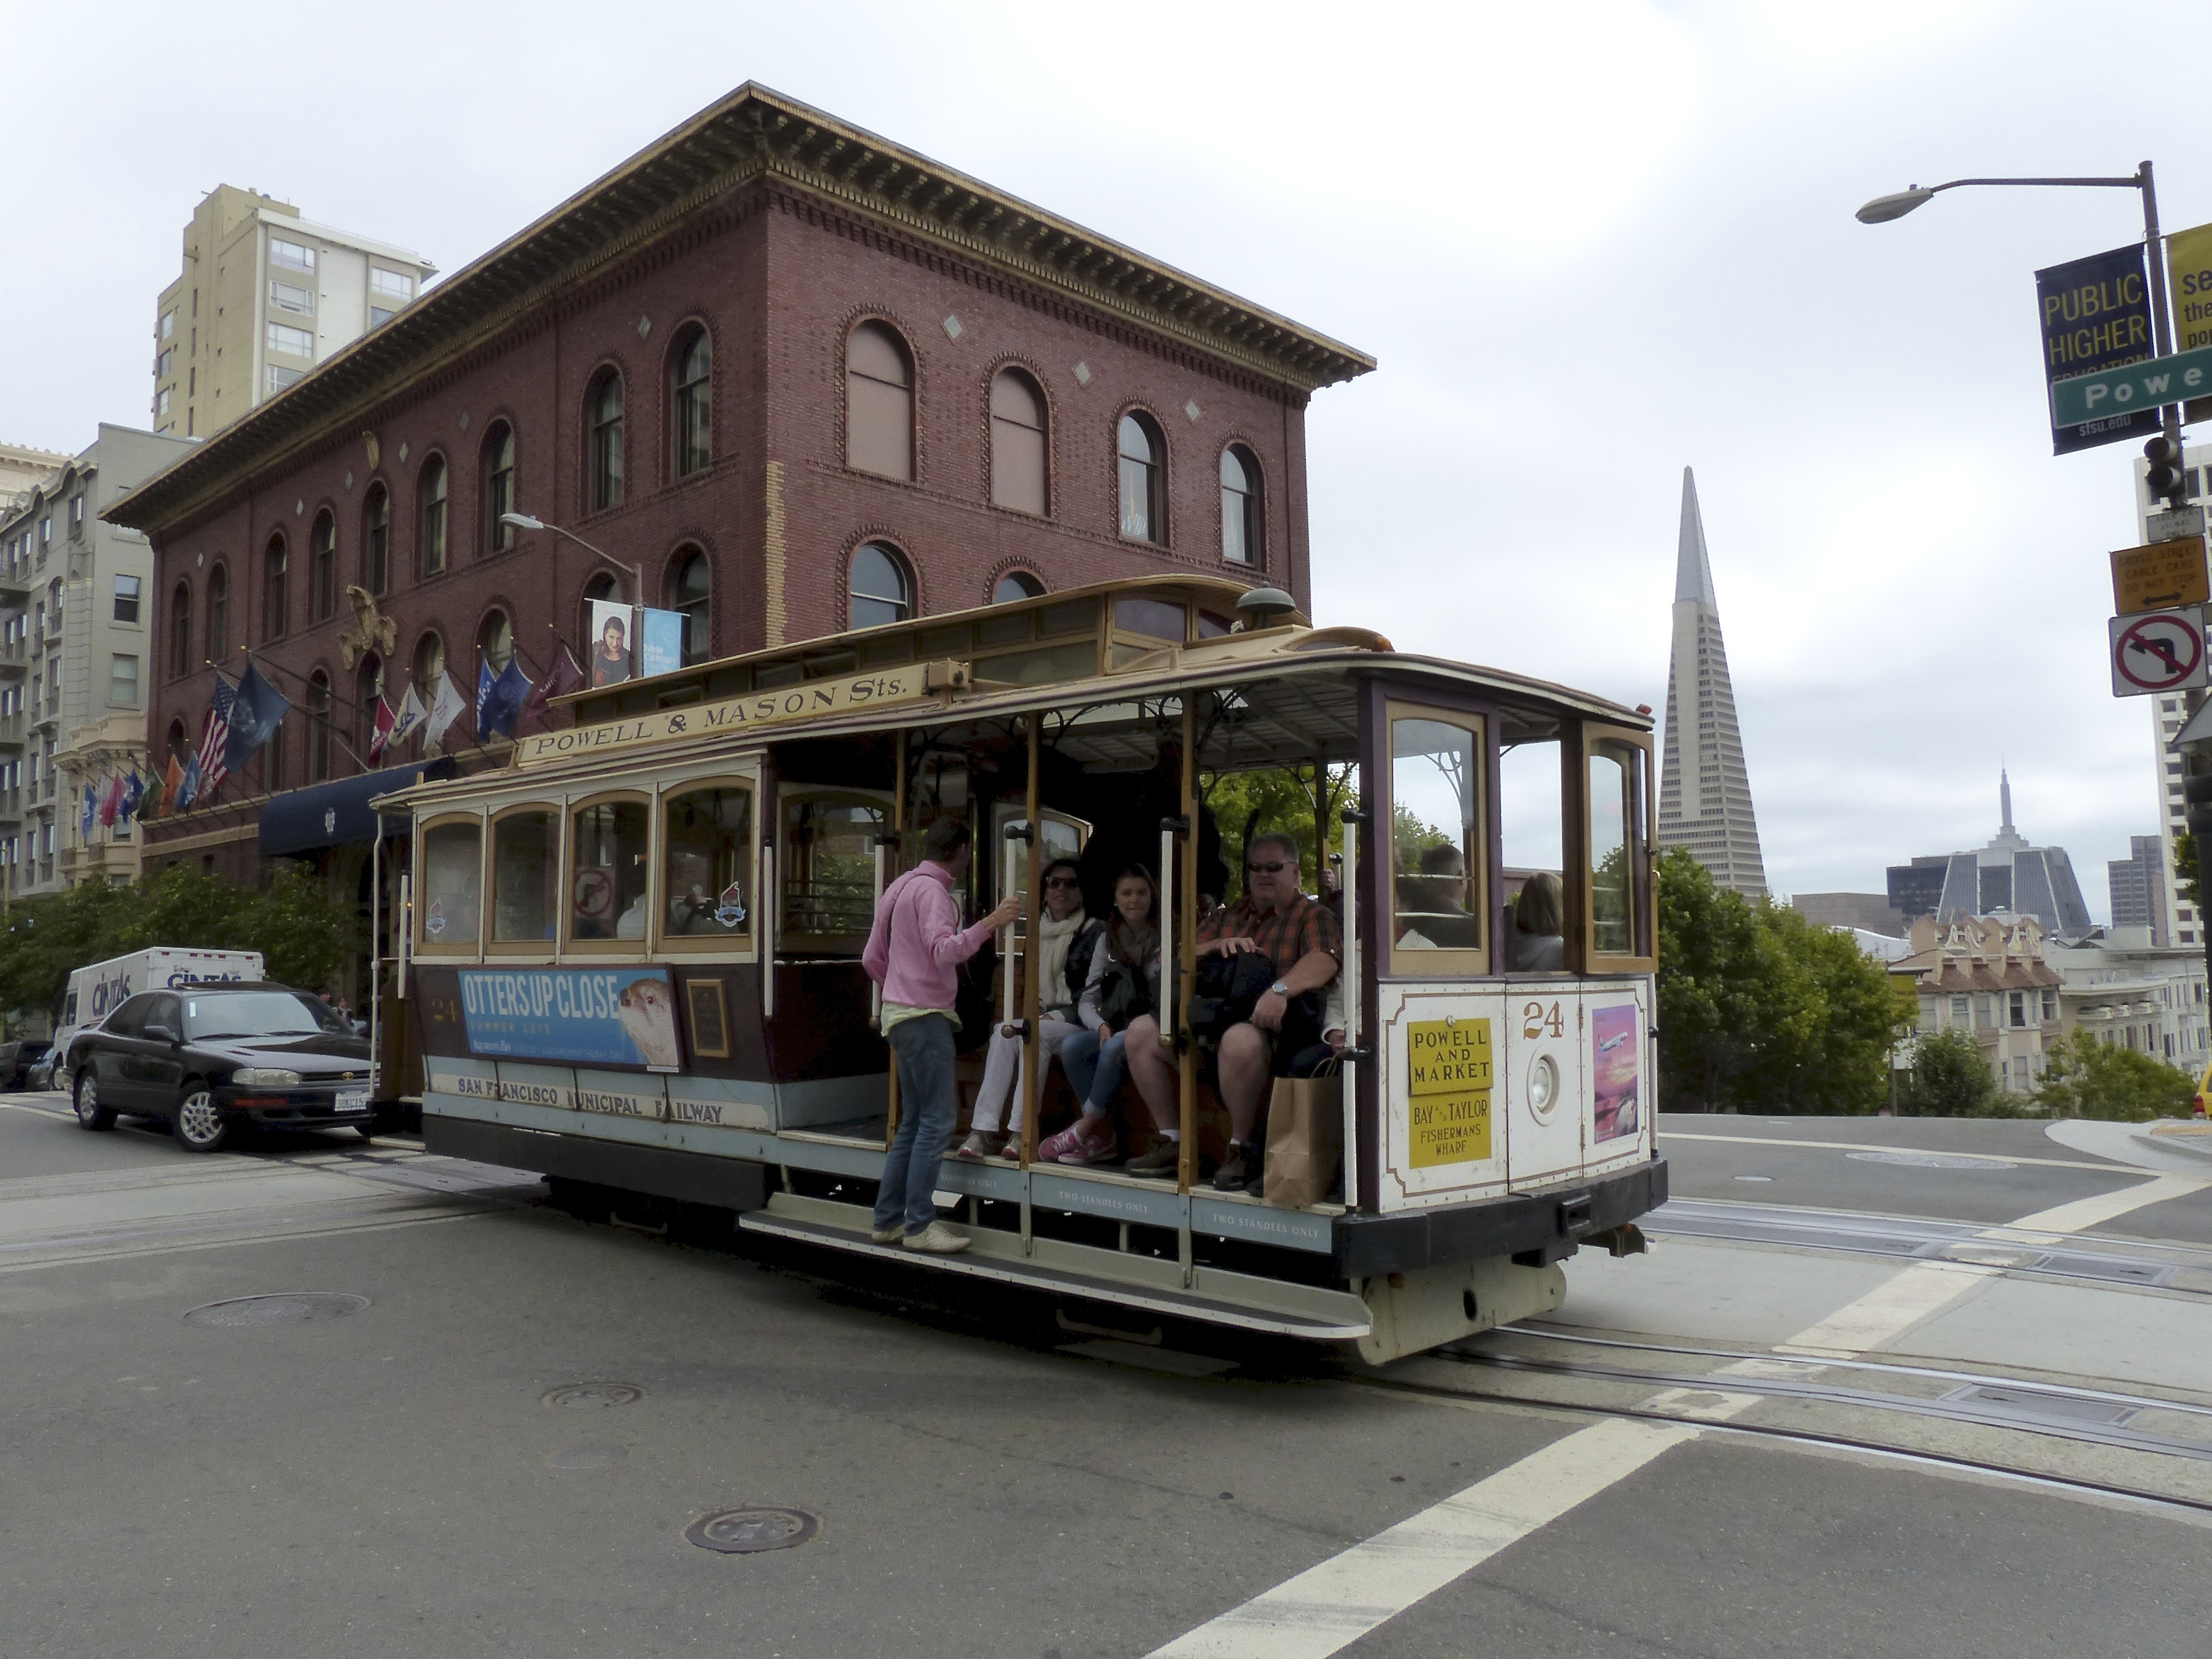
travel, tram, transport, vehicle, usa, cable car, california, public transport, sanfrancisco, cablecar, tours, land vehicle, rolling stock